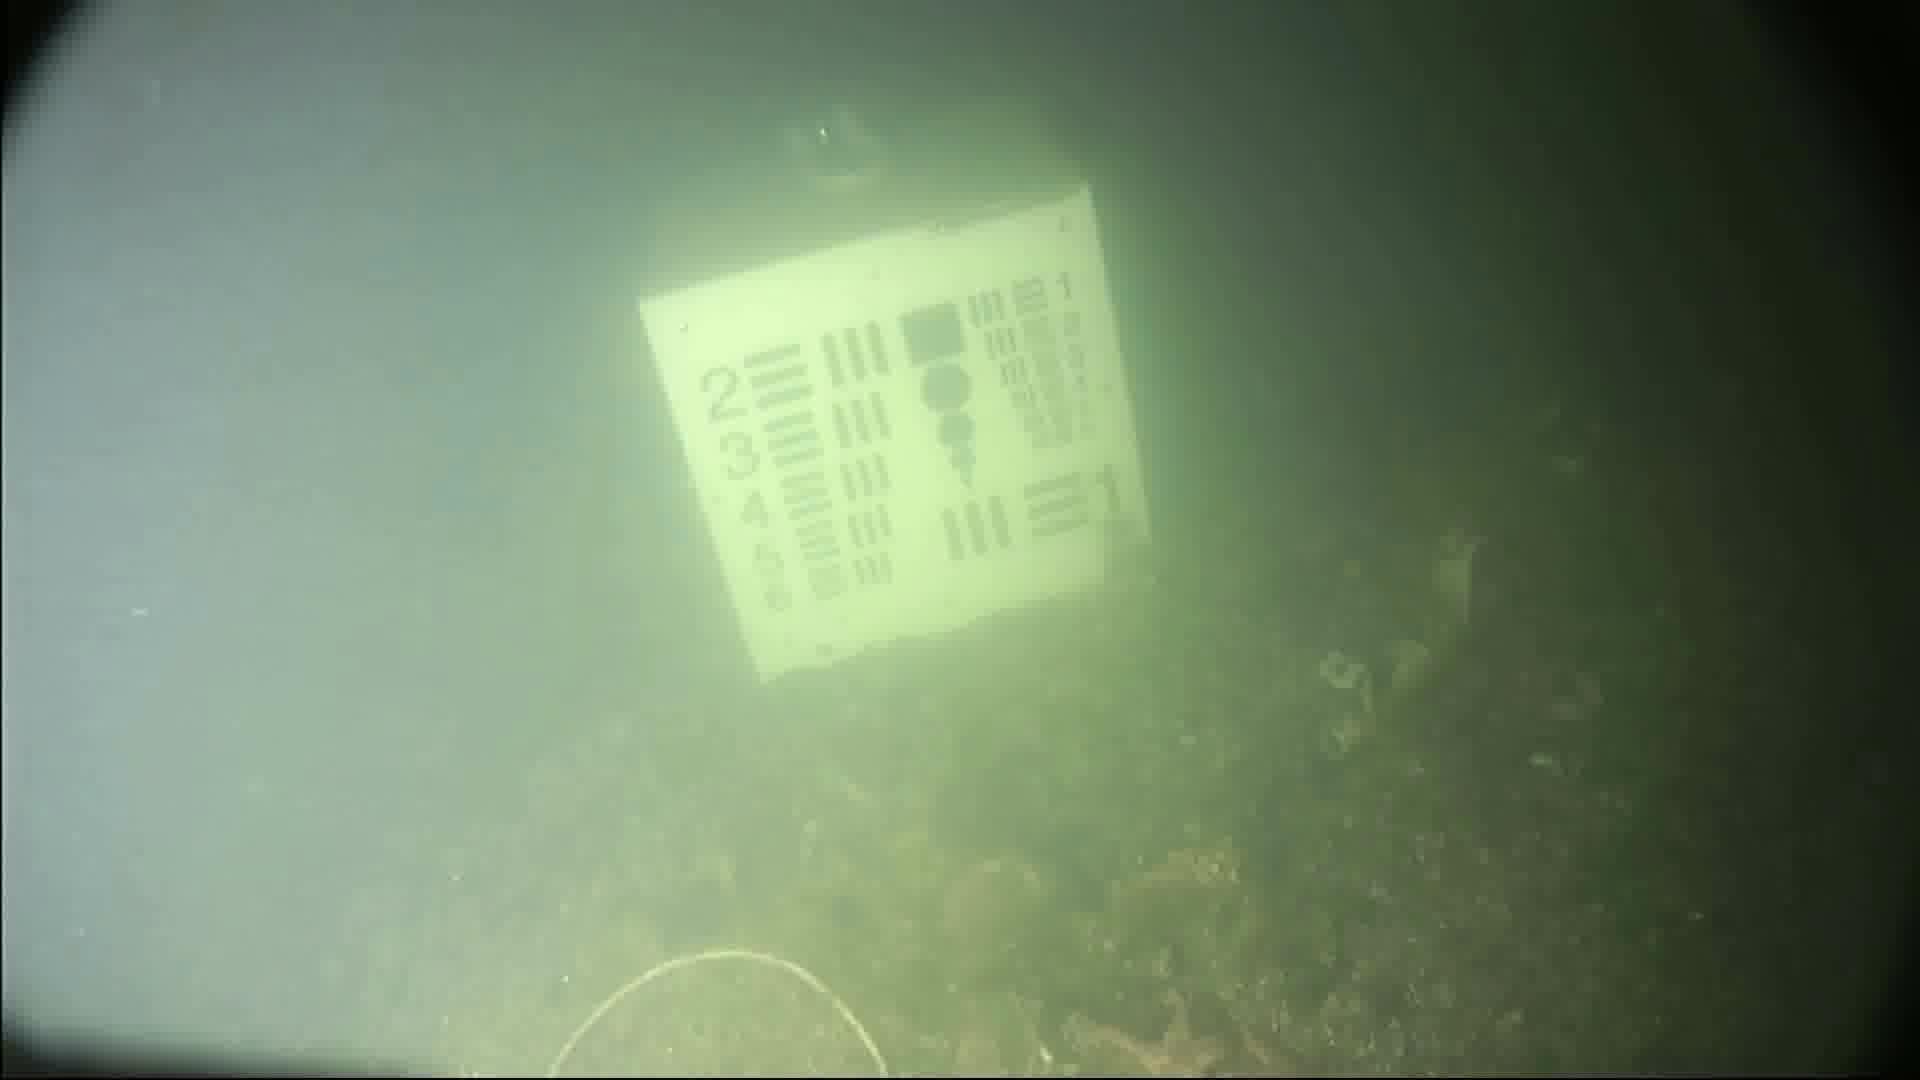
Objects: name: starfish